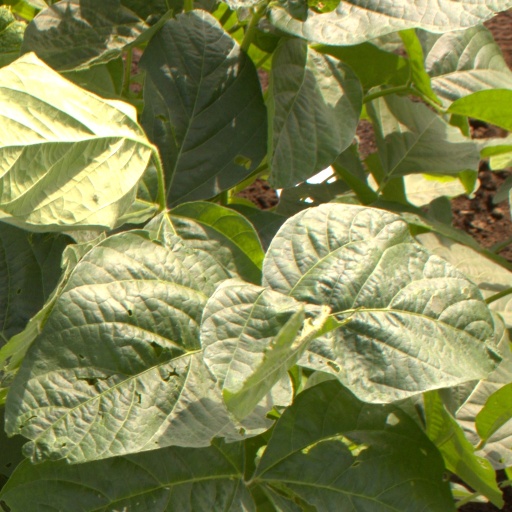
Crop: soybean